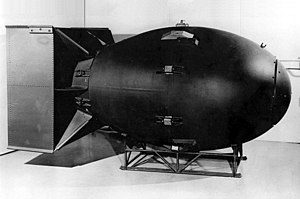
Fat Man
En "Fat Man"-model fra efterkrigstiden.
Fat Man var navnet på den atombombe, der blev kastet over Nagasaki, Japan af USA den 9. august 1945. Det var den anden af to atombomber, der nogen sinde er brugt i krig. Den første var Little Boy, som tre dage tidligere var blevet detoneret over Hiroshima. Navnet Fat Man bruges også som en mere generel betegnelse for designet af USA's tidlige atombomber, der, som illustreret på billede, var ”tykke”.